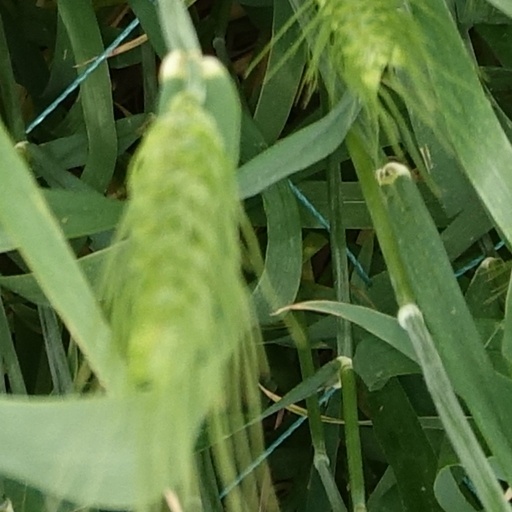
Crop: wheat